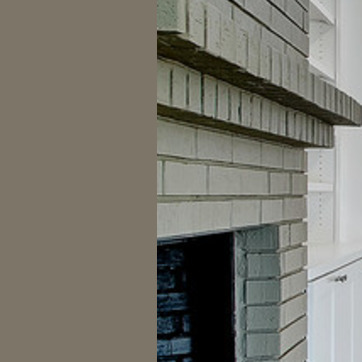
Material: brick